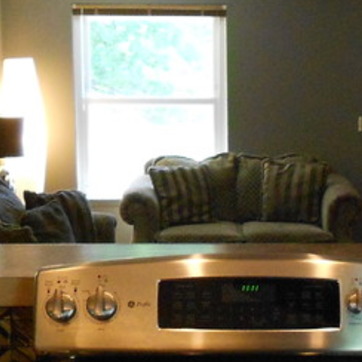
Material: fabric